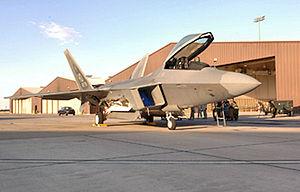
Le 49th Fighter Wing, est une unité de chasse de l'Air Combat Command de l'United States Air Force basée à Holloman Air Force Base dans le Nouveau-Mexique.